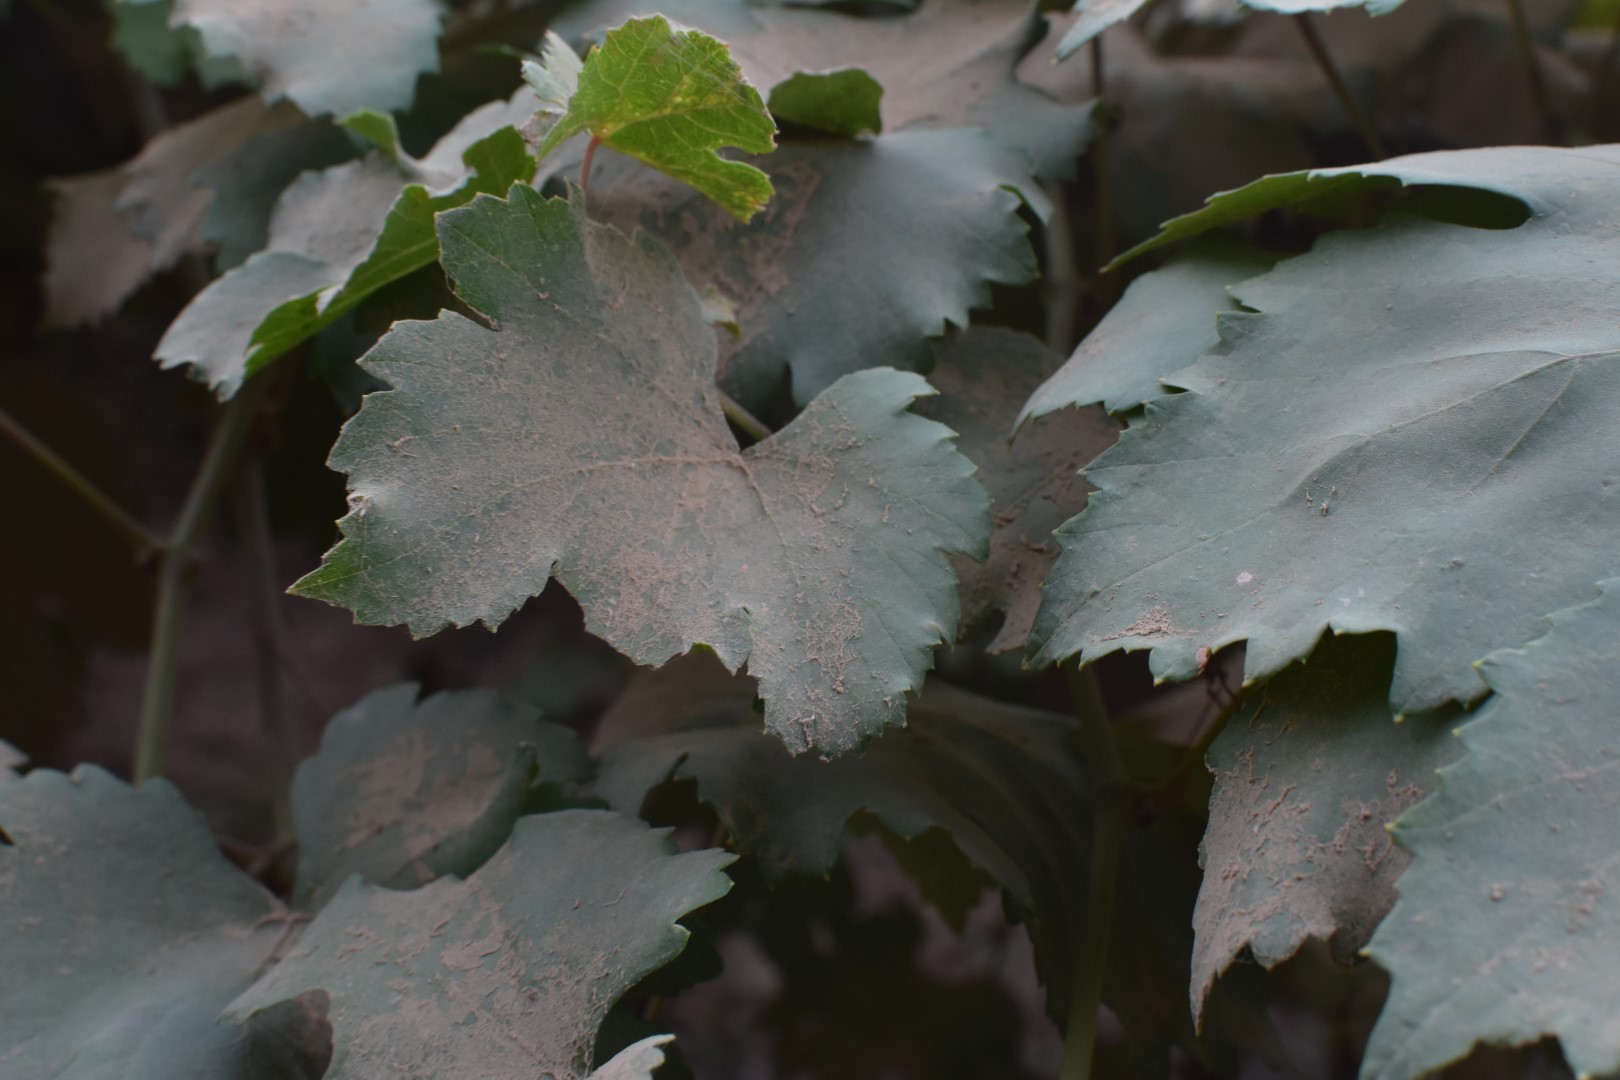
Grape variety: Kamali